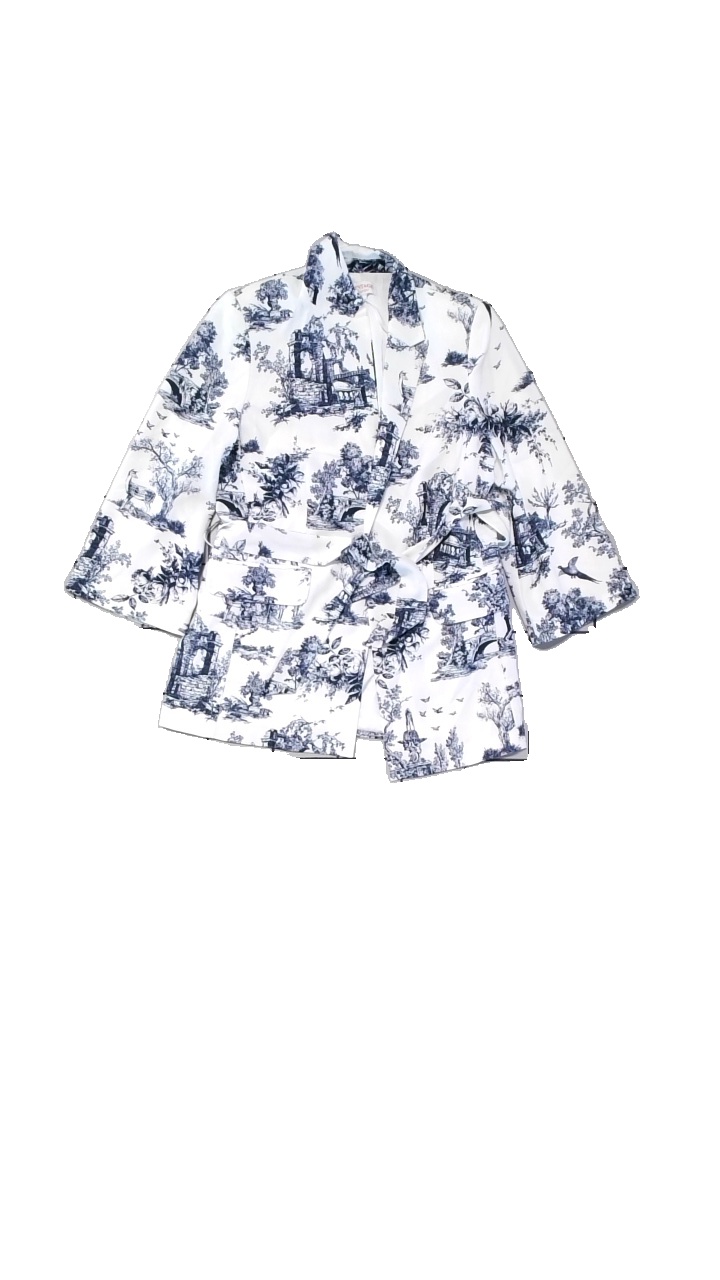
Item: Jacket (Ladies)
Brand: Vintage Stories
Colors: Blue, White
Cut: Regular
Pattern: Other
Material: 100% polyester
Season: Summer
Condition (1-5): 4
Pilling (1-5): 4
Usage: Reuse
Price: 150-250